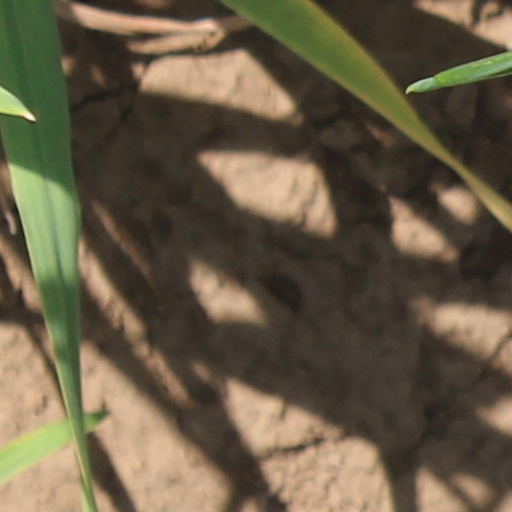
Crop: wheat